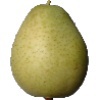
Label: Pear 1